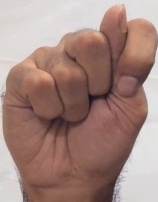
ASL sign: T